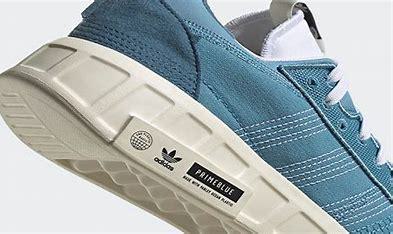
Brand: Adidas
Model: Geodiver Primeblue